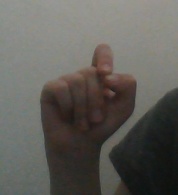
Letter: fa